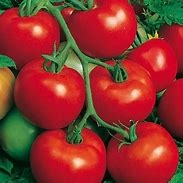
Label: tomato